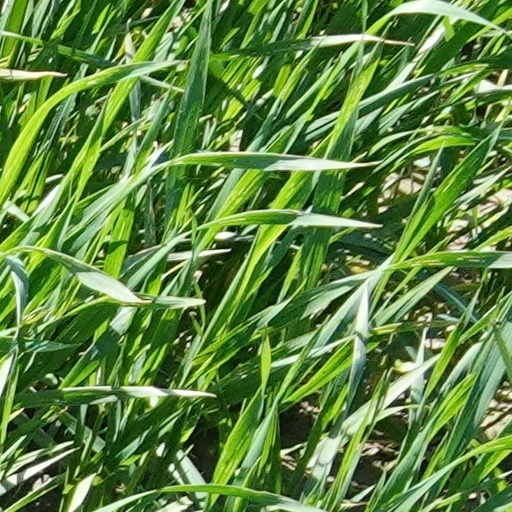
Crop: wheat